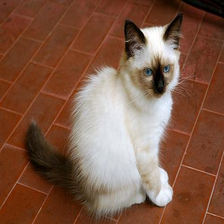
Species: cat
Breed: Birman